Yamagata Prefectural Museum

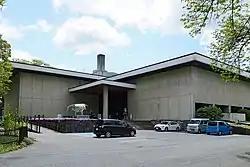

is a prefectural museum in Yamagata, Japan, dedicated to the natural history and history of Yamagata Prefecture. The museum opened in in 1971.